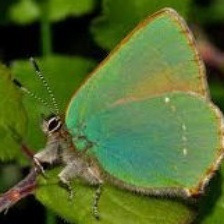
Species: GREEN HAIRSTREAK
Butterfly family (ImageNet category): lycaenid_butterfly